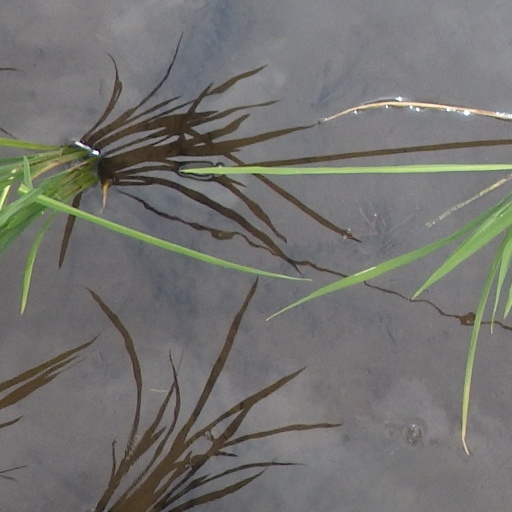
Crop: rice